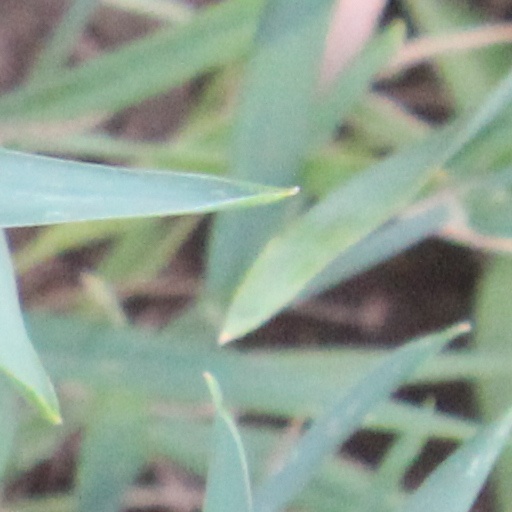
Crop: wheat